Farin Urlaub

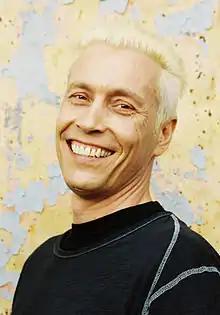
Farin Urlaub in 2012

Jan Vetter (born 27 October 1963), better known as Farin Urlaub (from the German "Fahr in Urlaub!", "Go on holiday!"), is a German singer, guitarist and songwriter. He is best known as the guitarist/vocalist for punk rock band . He has also been a solo artist since 2001, touring with his band, the Farin Urlaub Racing Team. His releases starting in 2006 are credited to the band.